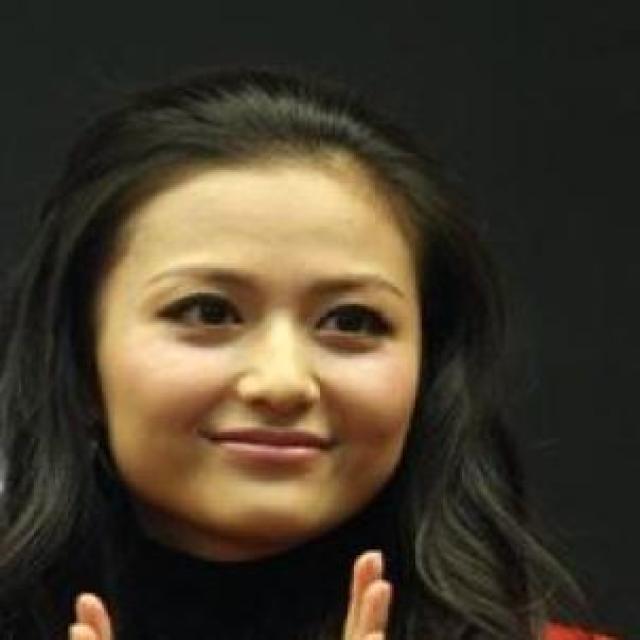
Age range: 21-44